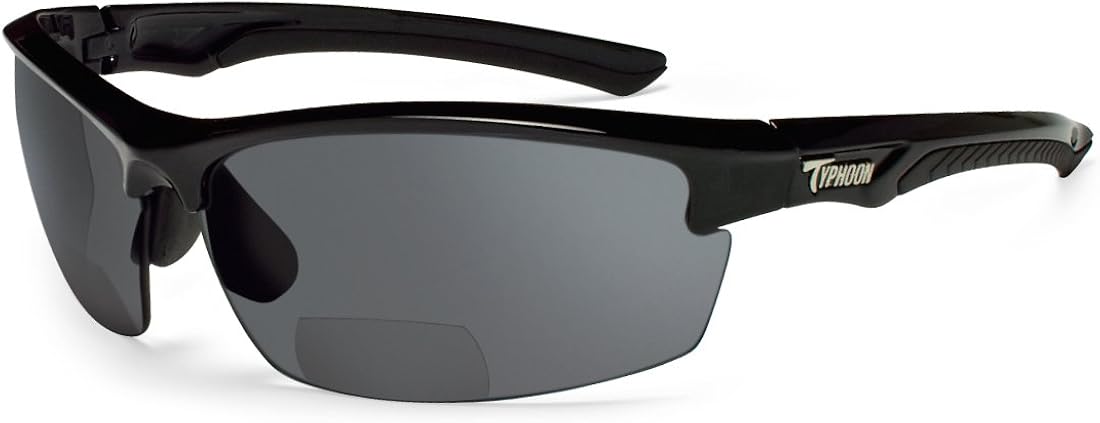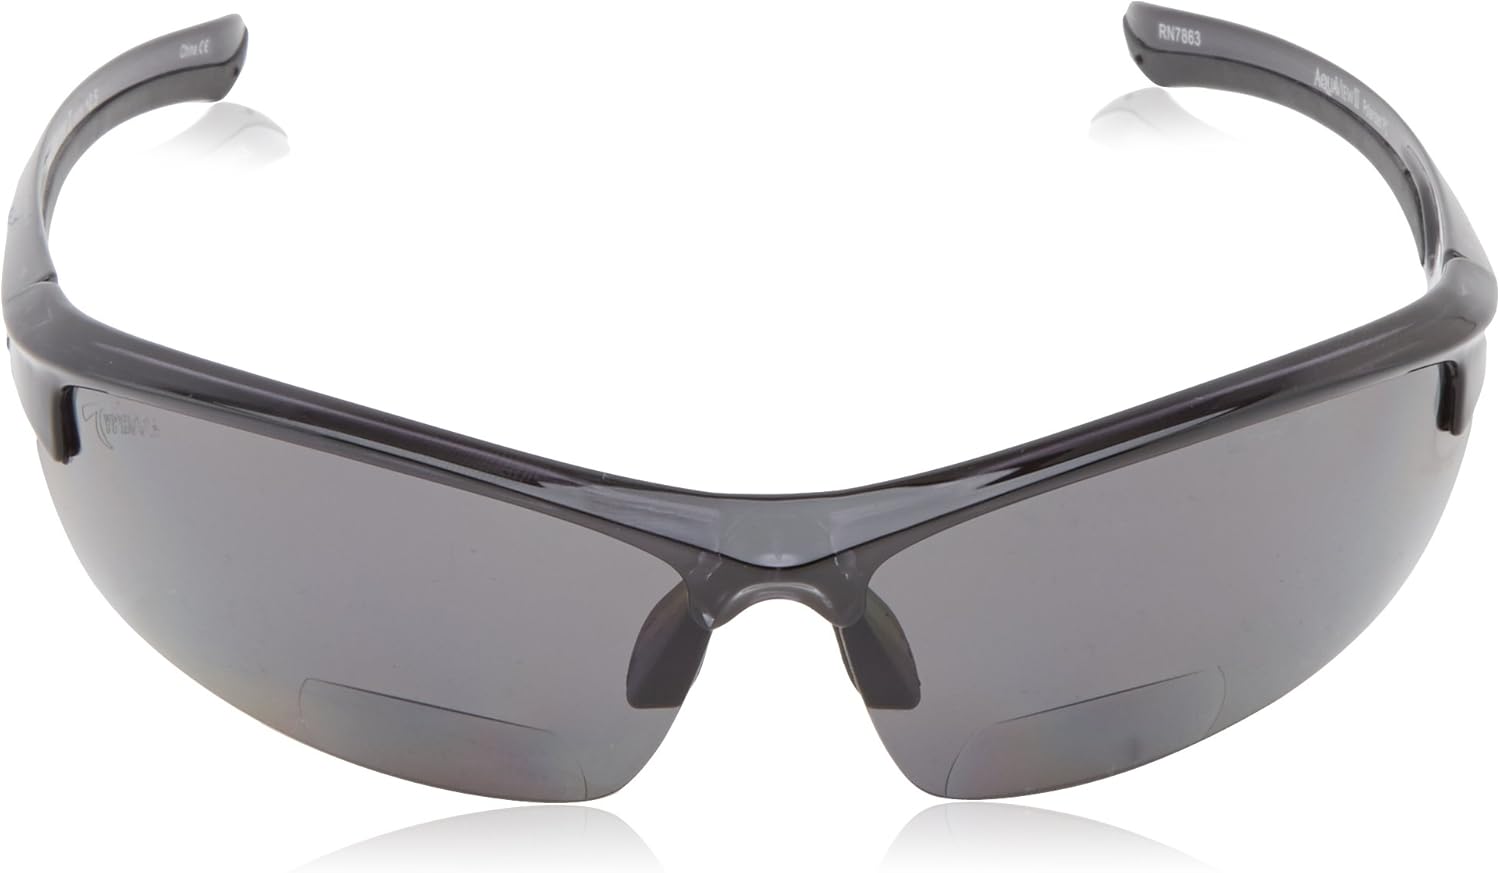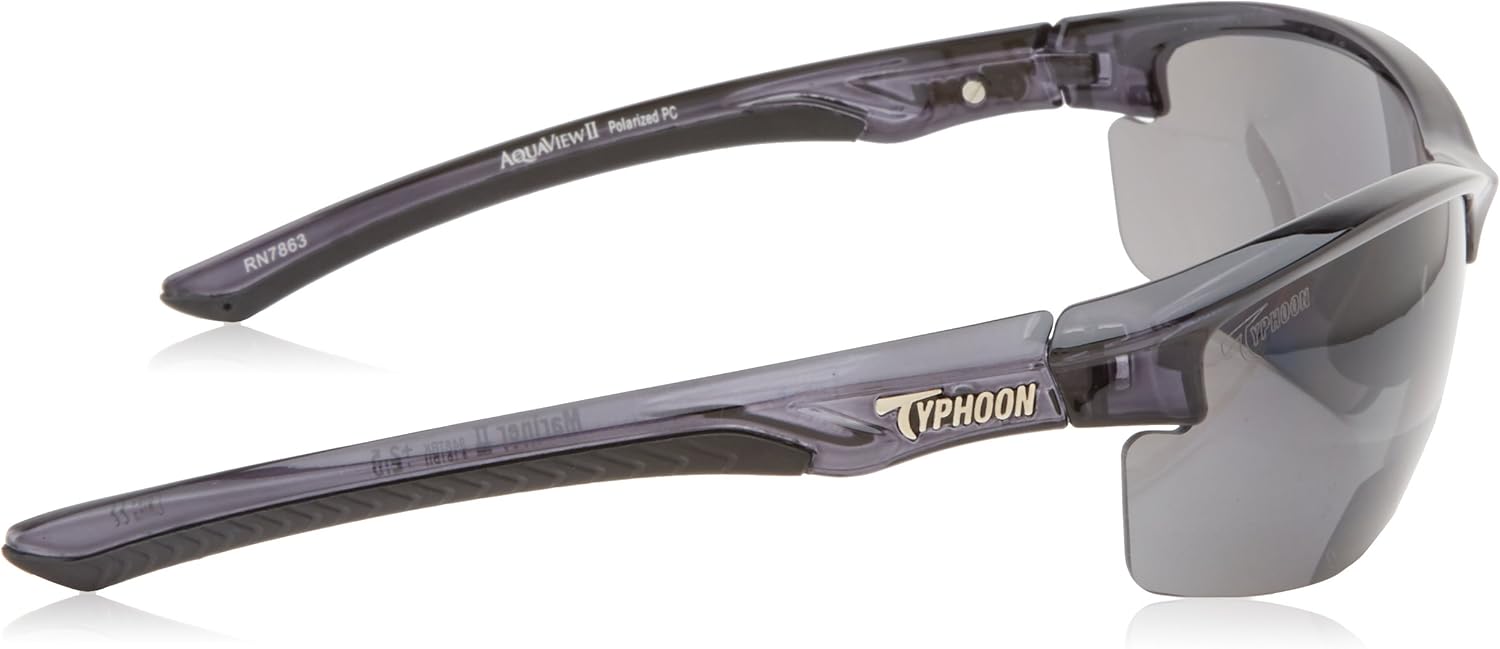
Typhoon Mariner II +2.5 Semi-Rimless Polarized Sunglasses
Category: AMAZON FASHION
The Mariner +2.5 reader sunglasses from Typhoon have the exclusive Aquaview II polarized polycarbonate lens. Typhoon Polarized Optics is the leading brand of polycarbonate-polarized eyewear for under $100. Typhoon Optics is for the wearer that demands the most from their sunglasses both in style and function. Resilient frames are engineered for all day comfort. All Typhoon lenses provide 100 percent UV protection, enhance visual acuity, and eliminate reflected glare. Typhoon Polarized Polycarbonate sunglasses are backed by a limited lifetime warranty. Typhoon Polarized Optics is the leading brand of polycarbonate-polarized eyewear for under $100. Typhoon Optics is for the wearer that demands the most from their sunglasses both in style and function. Resilient frames are engineered for all day comfort. All Typhoon lenses provide 100 percent UV protection, enhance visual acuity, and eliminate reflected glare. Typhoon lenses are manufactured by Sola Sunlens, a division of Carl Zeiss Optics, and most models are Rx compatible. Typhoon Polarized Polycarbonate sunglasses are backed by a limited lifetime warranty.
Features: Imported | Plastic frame | Plastic lens | Polarized | UV Protection Coating coating | Lens width: 78 millimeters | Lens height: 40 millimeters | Bridge: 12 millimeters | Arm: 120 millimeters | AquaView II Water Repellent - Smudge Proof - Anti Static Lens | Lifetime Warranty | Integrated bifocal reading lenses | 100% UV Protection | Unbreakable Injected Polycarbonate Lenses